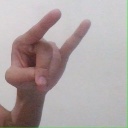
अक्षर: च